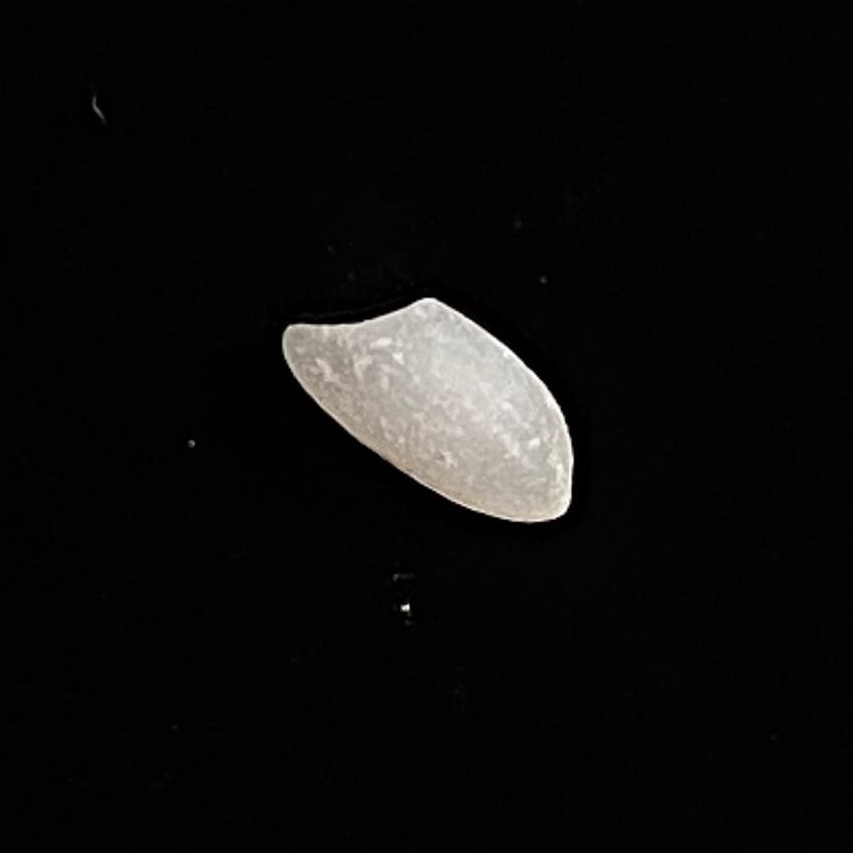
Rice variety: Chinigura_Polao